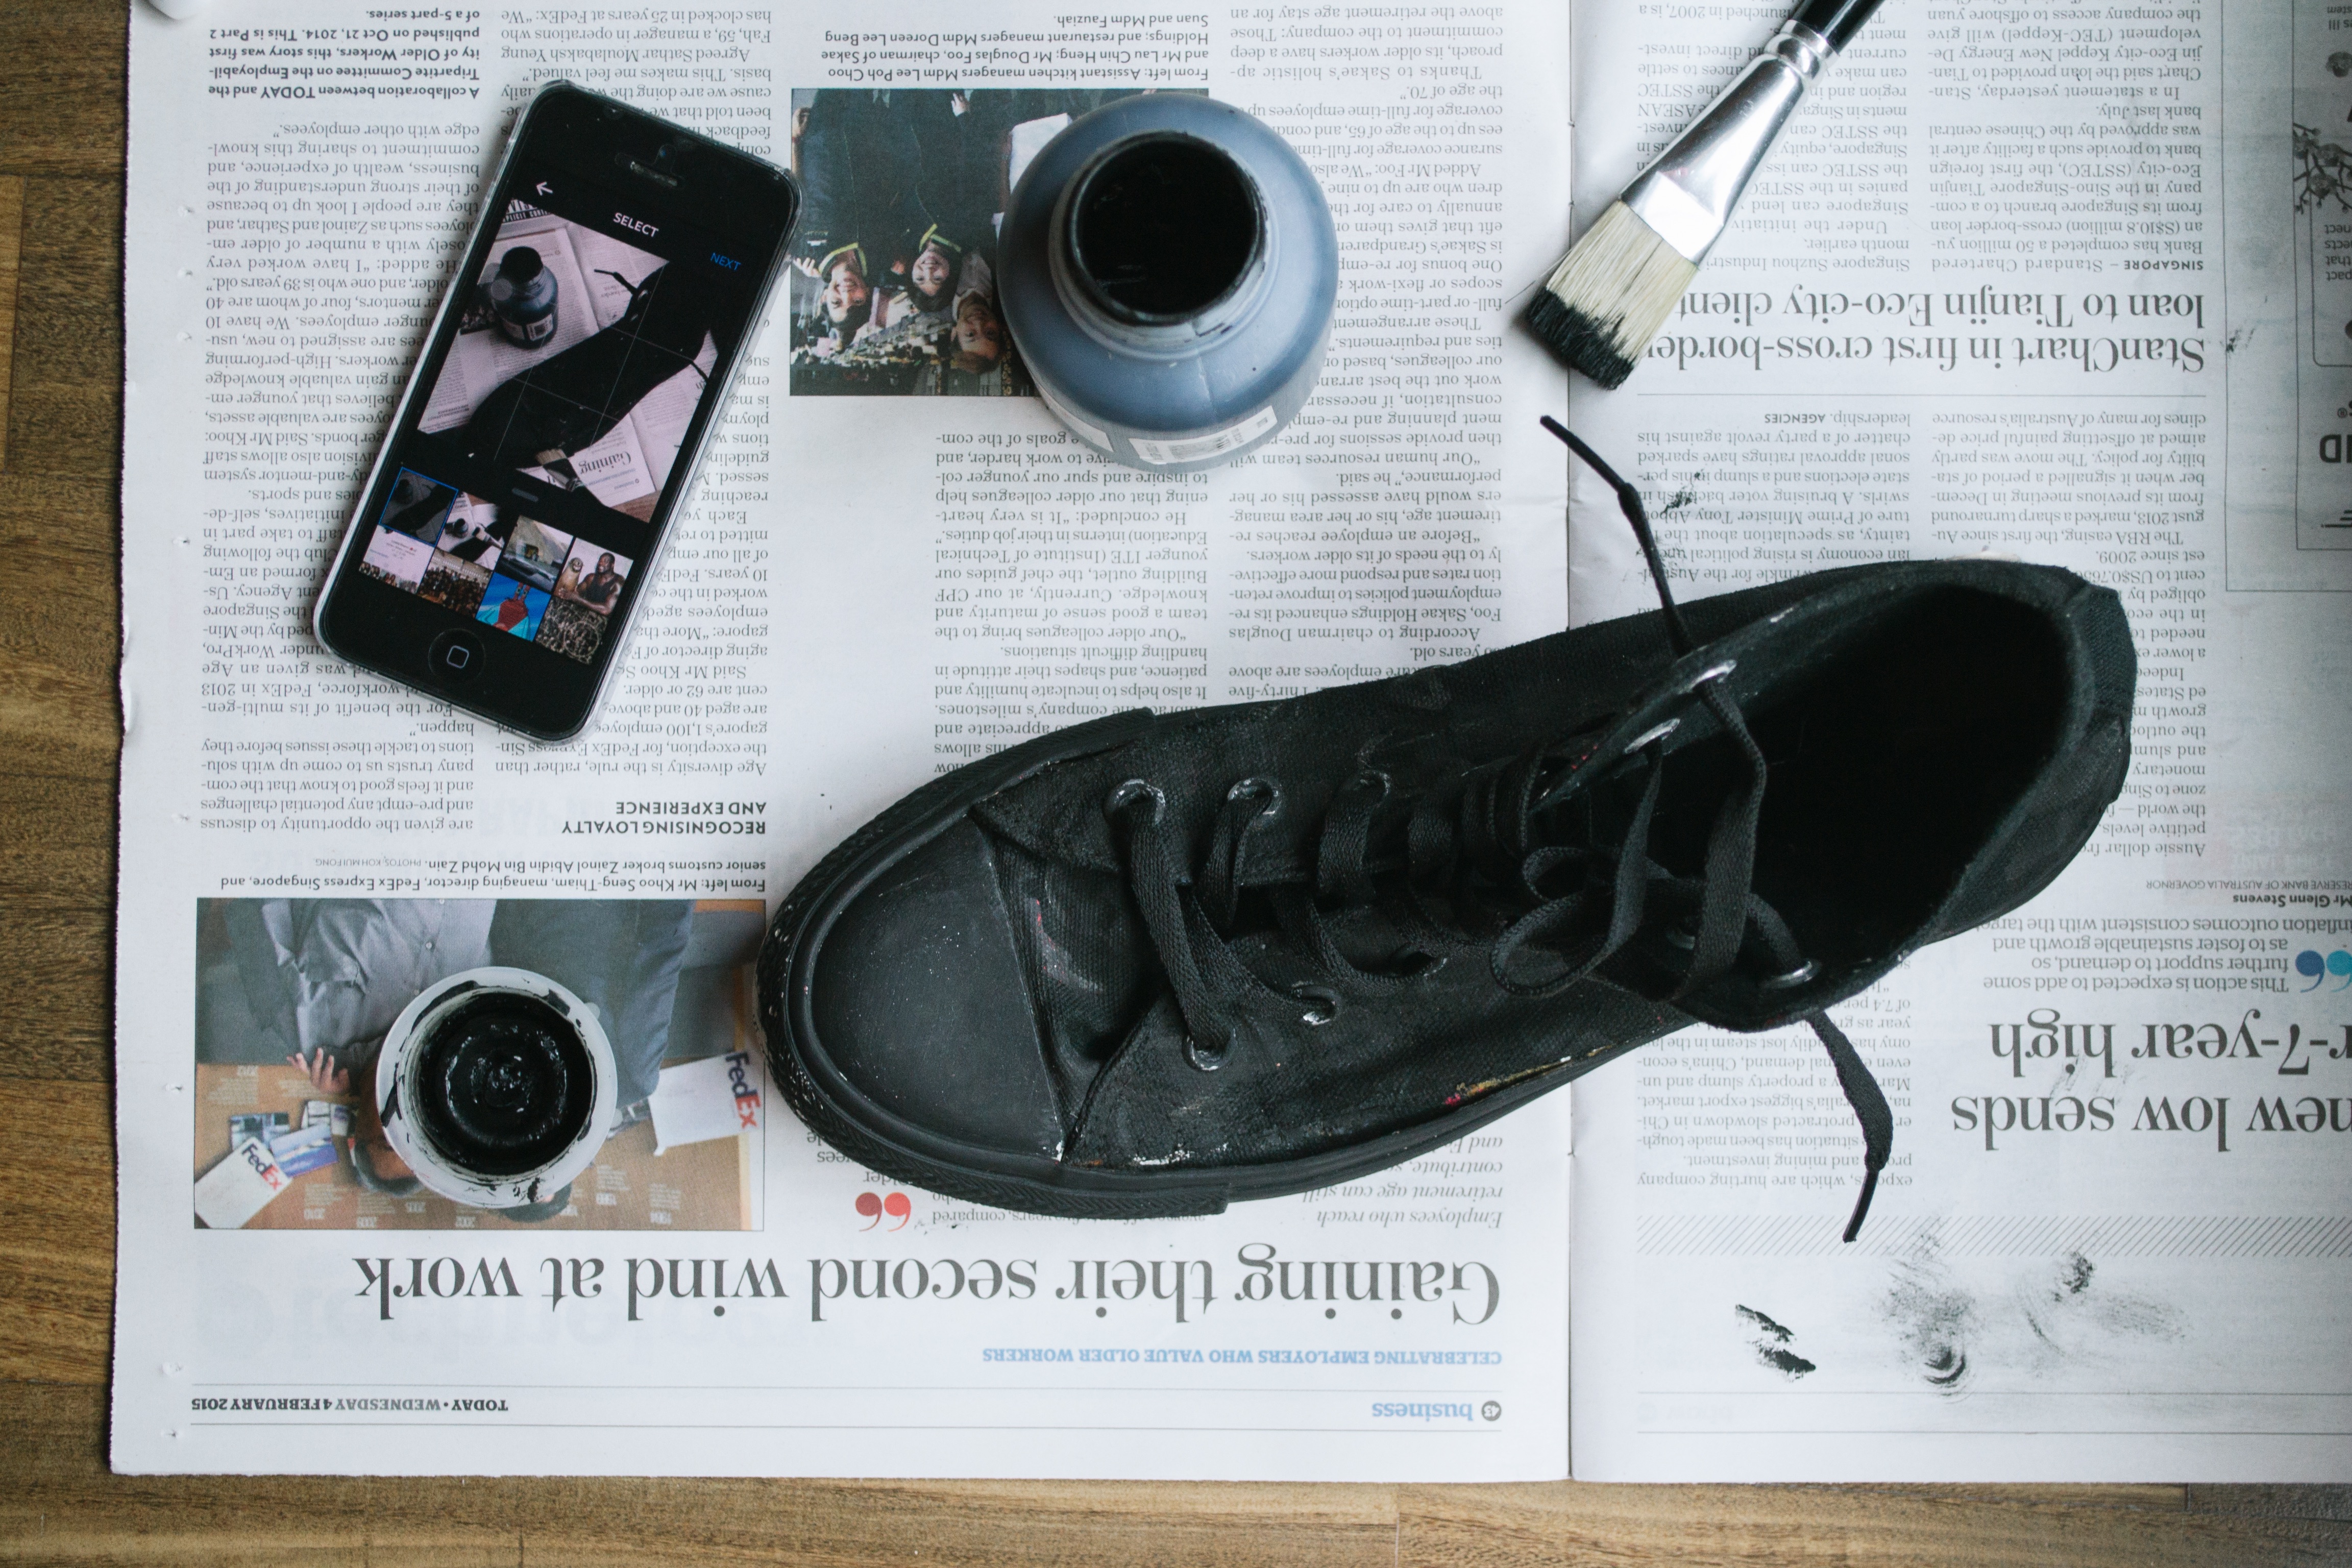
shoe, black, brand, product, footwear